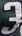
Number: 3